Belsay

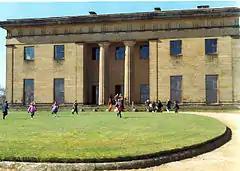
Belsay Hall

Belsay Hall is a 19th-century country mansion and a Grade I listed building. The house was built between 1810 and 1817 for Sir Charles Monck (then of Belsay Castle close by). Sir Charles himself was the designer of the building. It is a notable early classical building. The house measures square with a lower kitchen wing attached to the north side. It is in two storeys. The hall was the residence of the Middleton family until 1962.